Cuba, Kansas

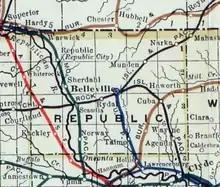
1915 Railroad Map of Republic County

The community was founded in 1868 by American southerners traveling westward after the American Civil War. The city received its name from one settler who had once lived on the island of Cuba. Other early settlers of Cuba are Czech immigrants from Bohemia who settled in Cuba in the mid-1870s. Originally, the majority of the population of Cuba were of Czech and Austrian descent.